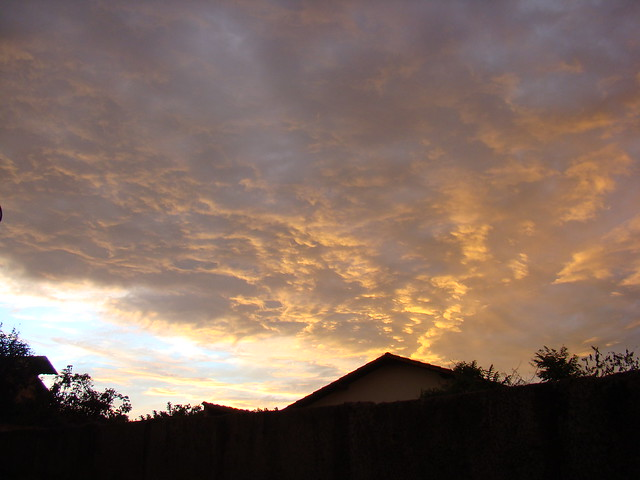
Fire: no
Smoke: no